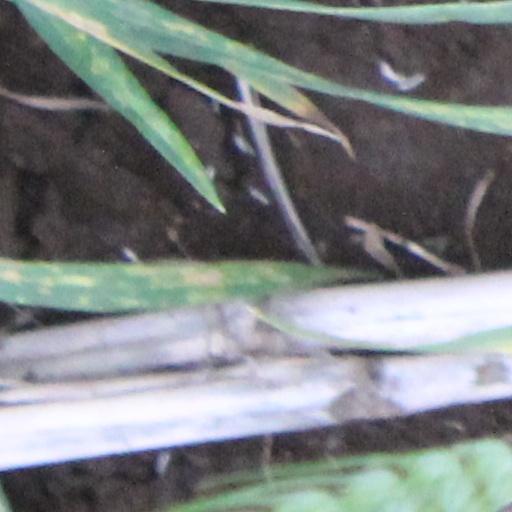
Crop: wheat